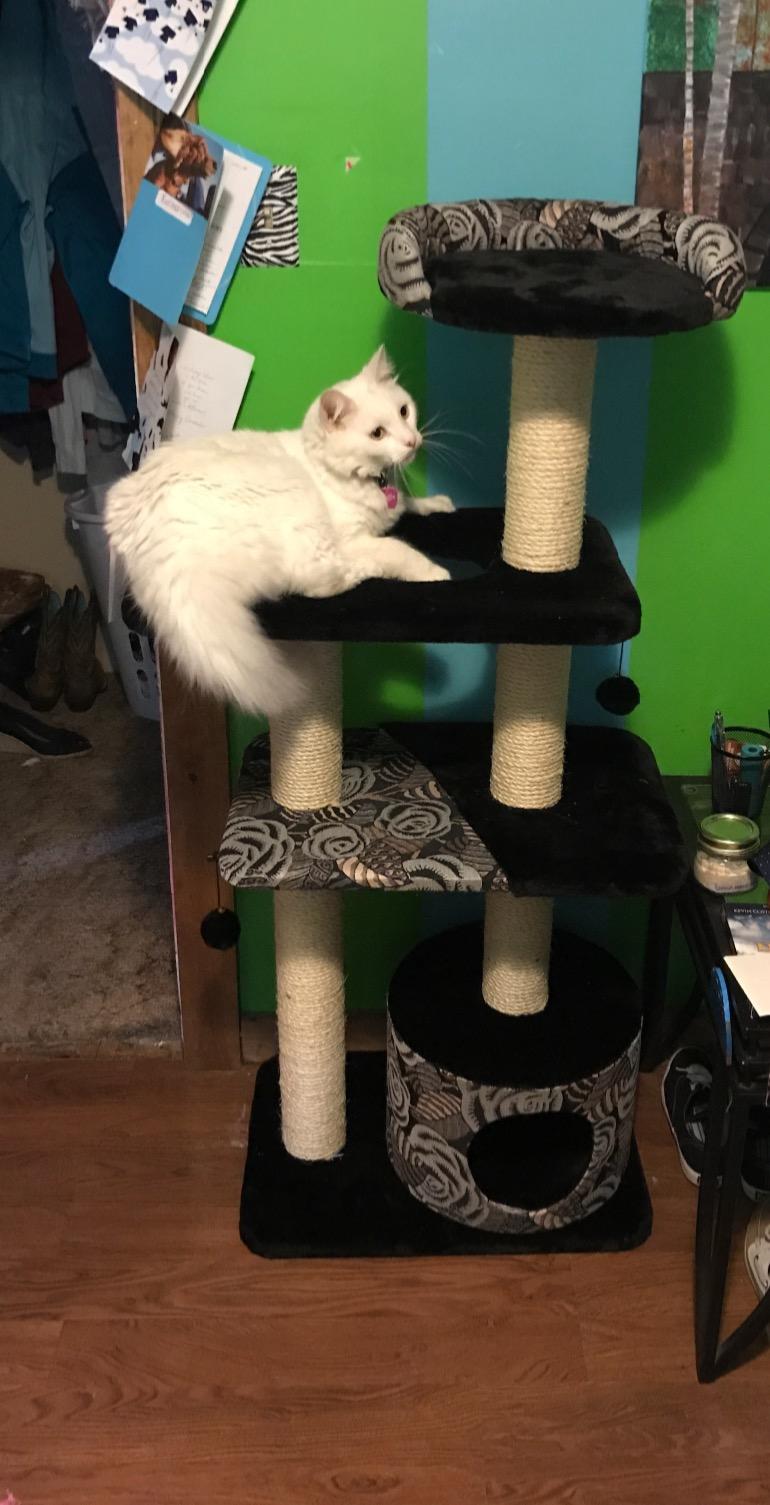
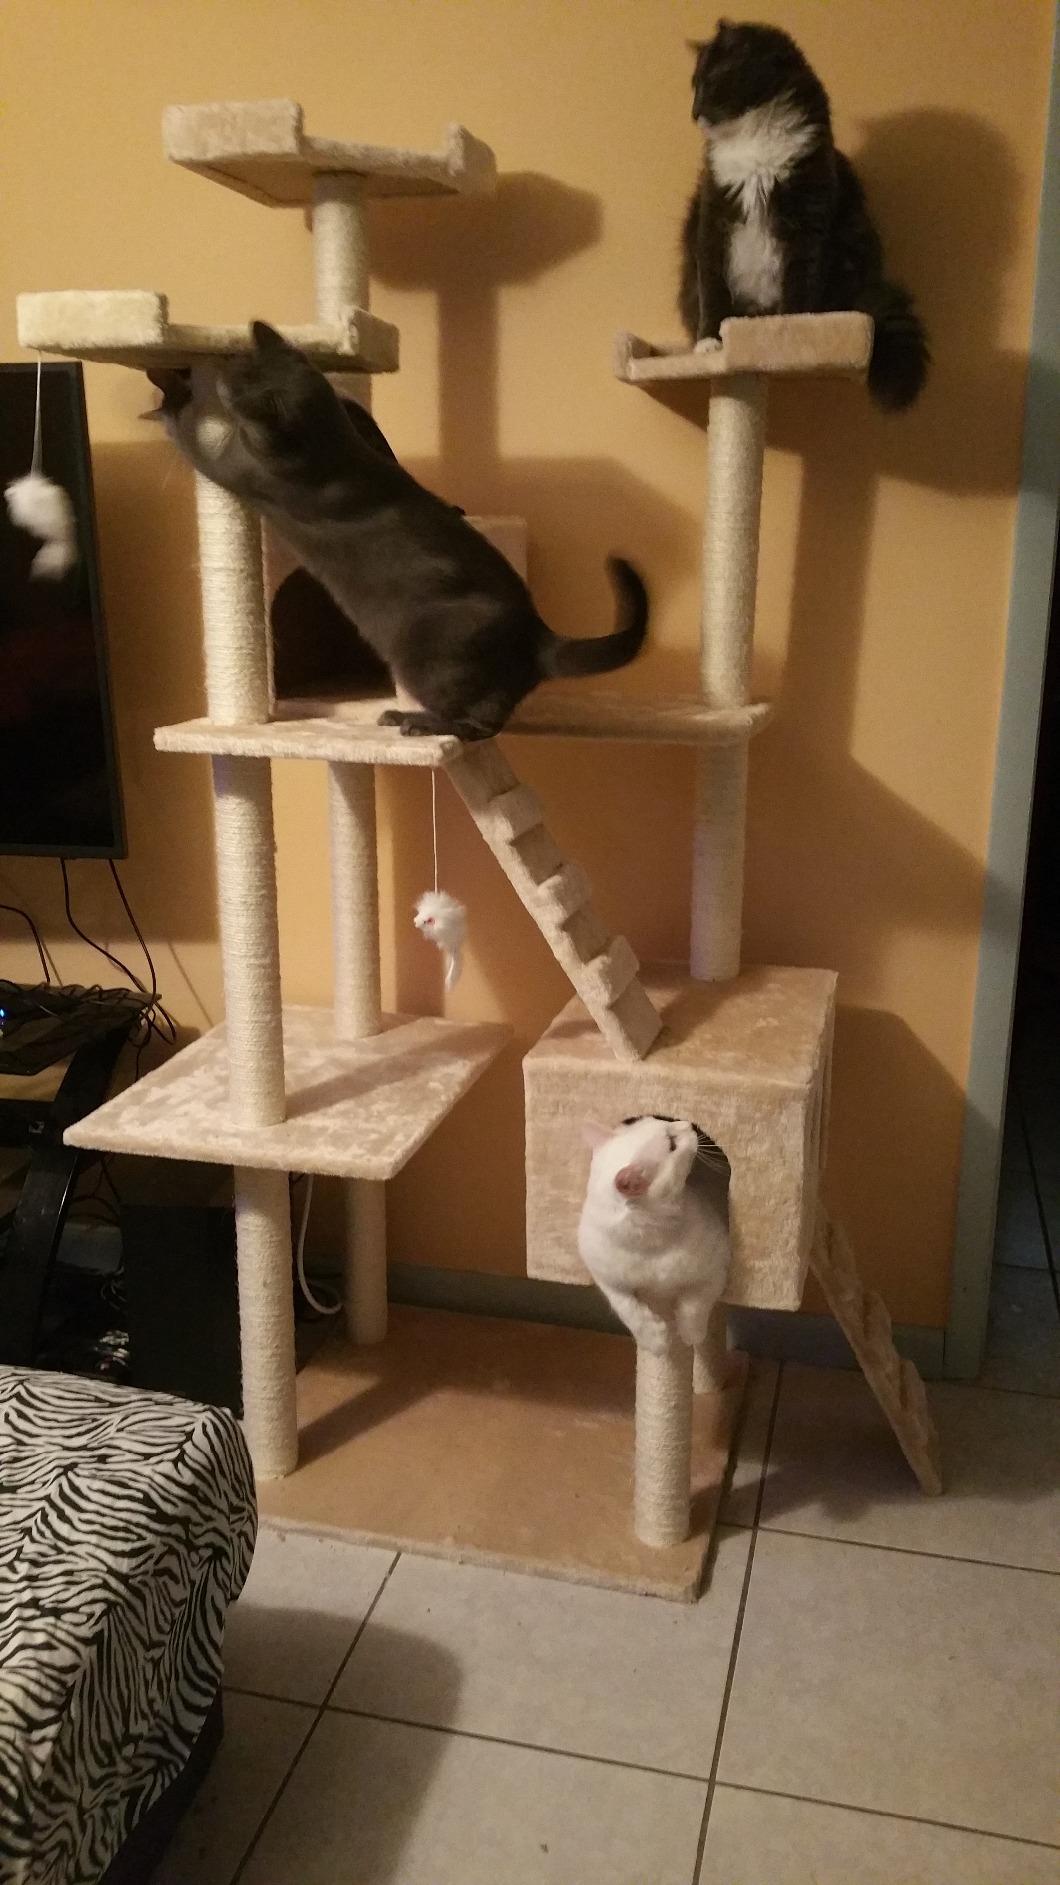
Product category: items_cat tree
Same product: no